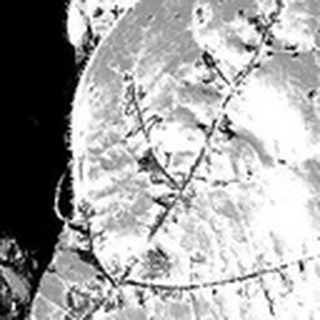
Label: cotton_bacterial_blight